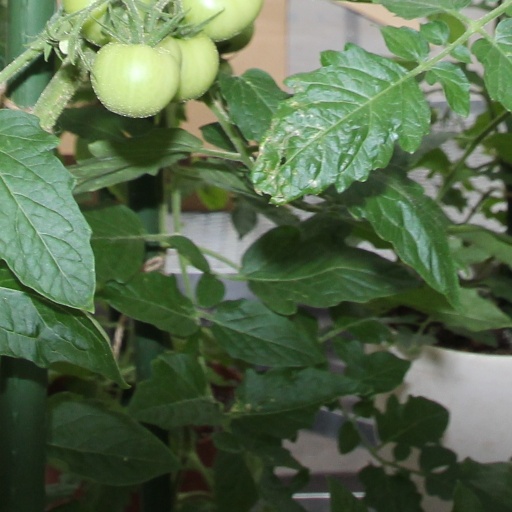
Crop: tomato